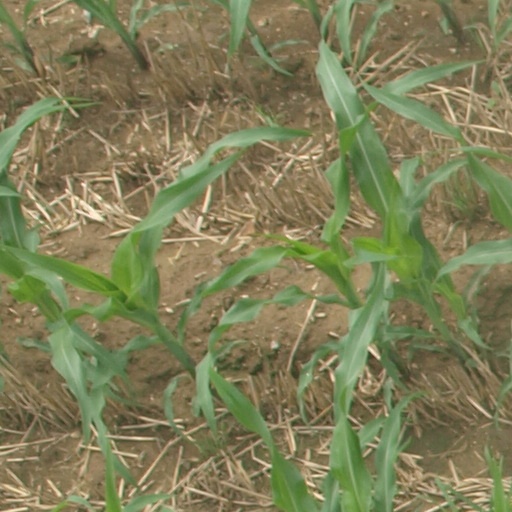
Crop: maize; corn